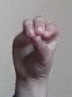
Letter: ha